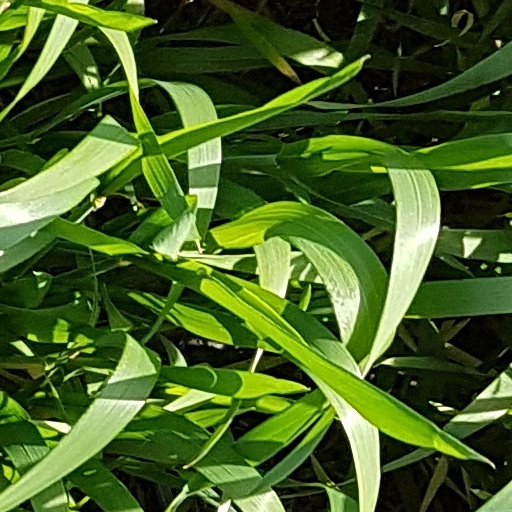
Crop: wheat